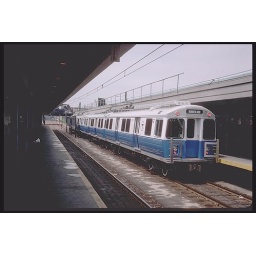
MBTA Blue Line New Hawker-Siddeley train trailed by car 0612 at Orient Heights Station